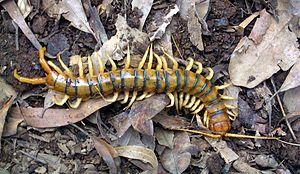
Ethmostigmus est un genre de chilopodes de la famille des Scolopendridae.